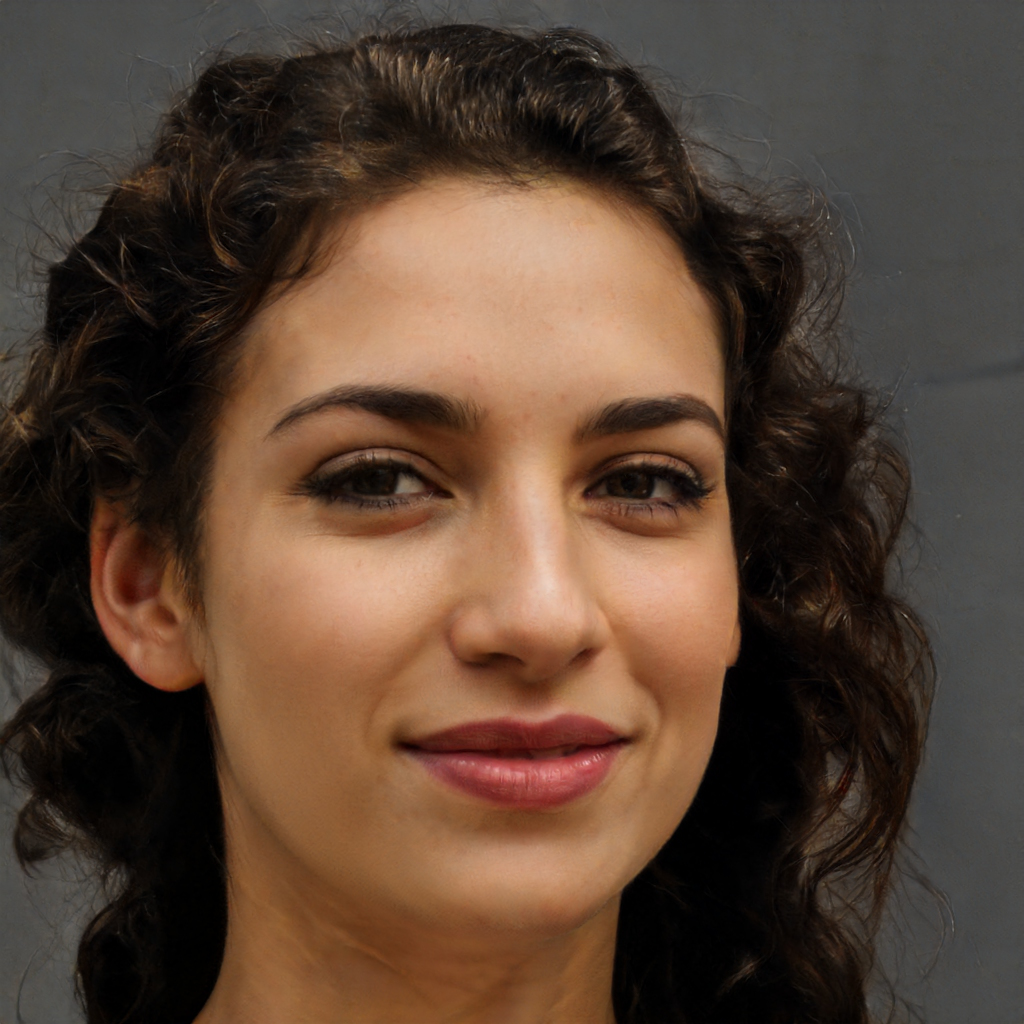
Portrait style: Real Portrait